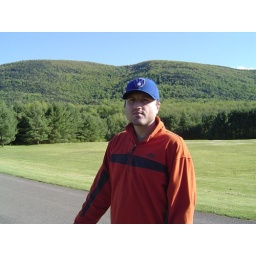
Not pictured: the 2 black bears I came across in the campground our first day